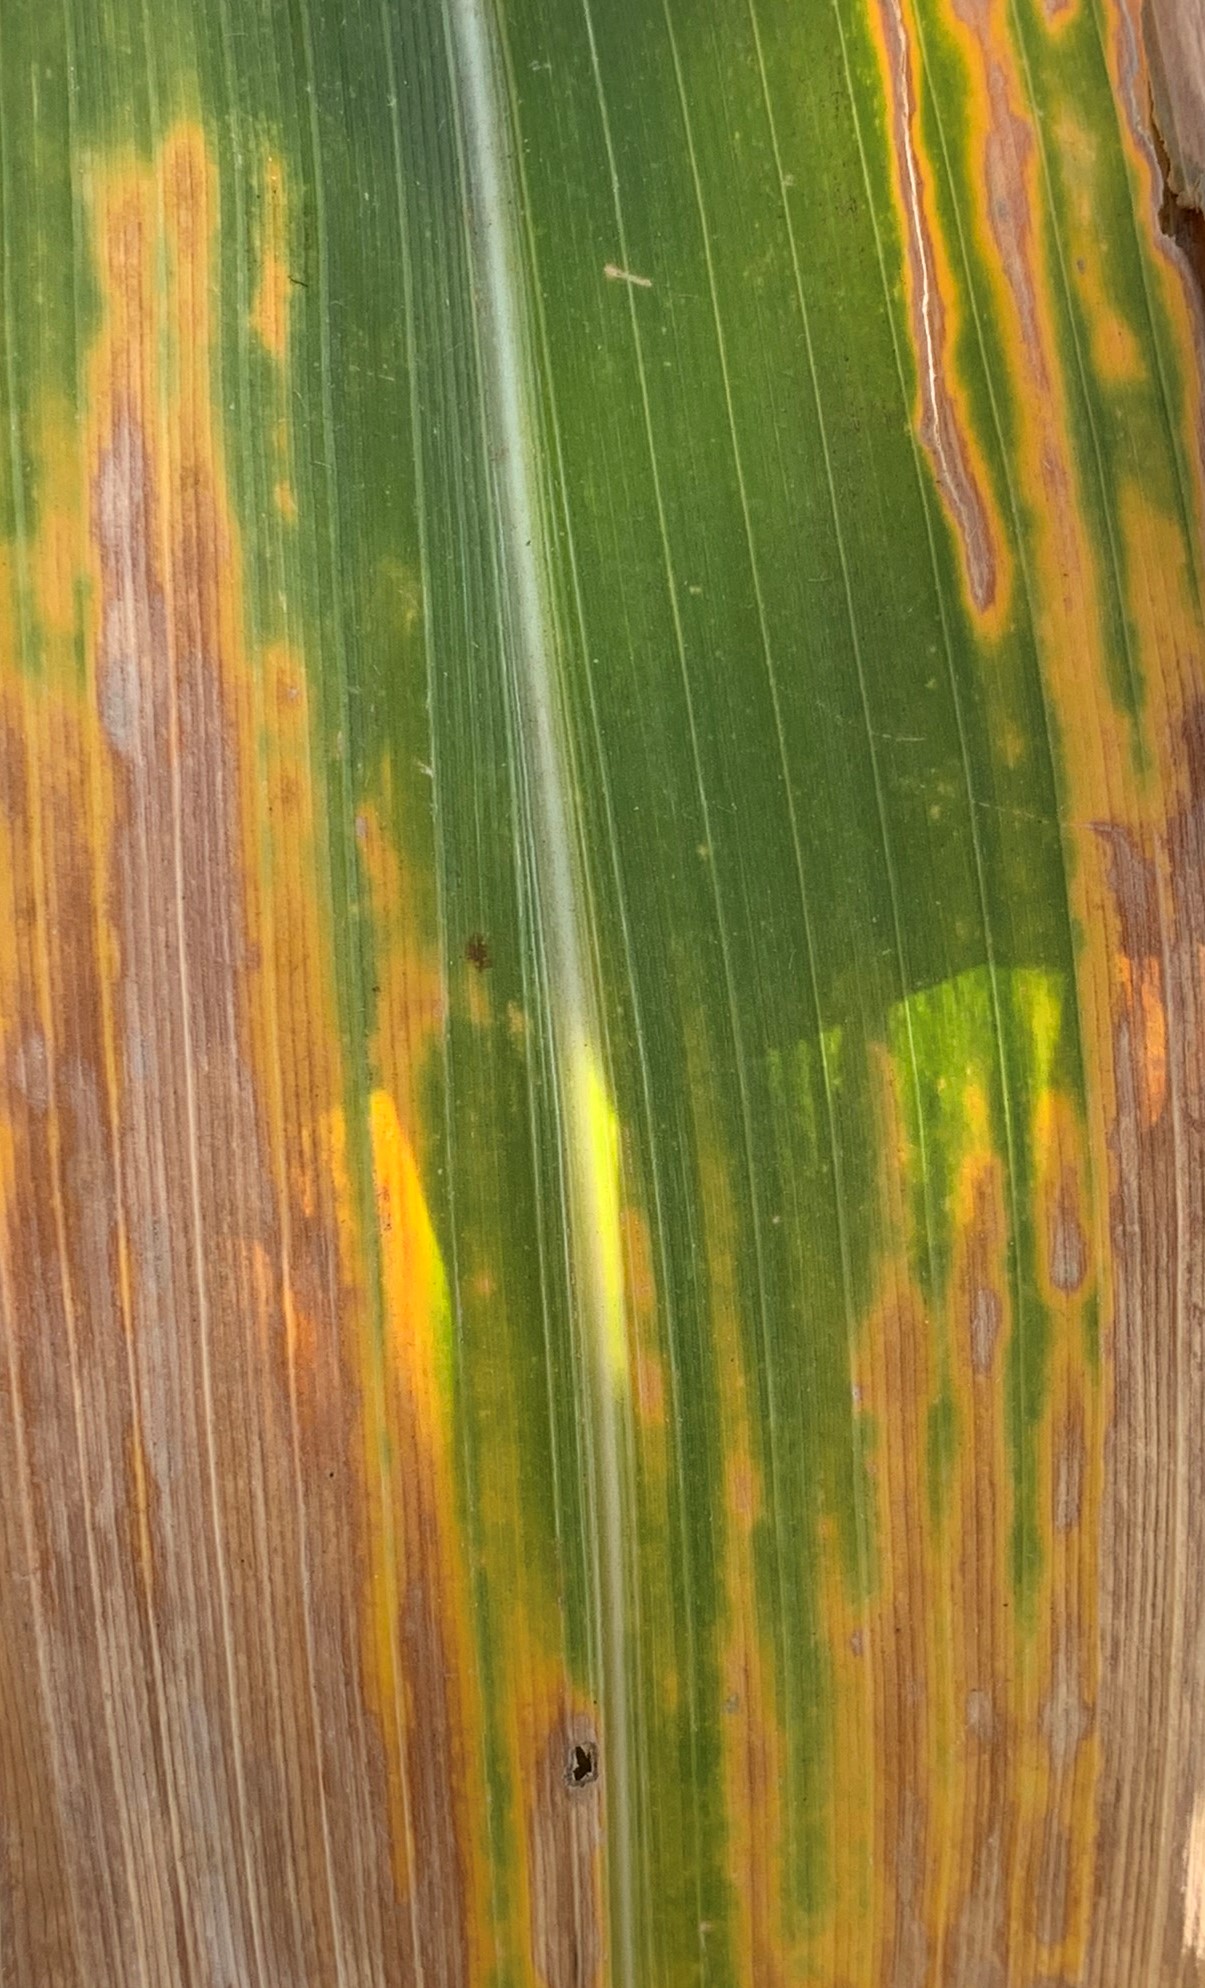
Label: MLN